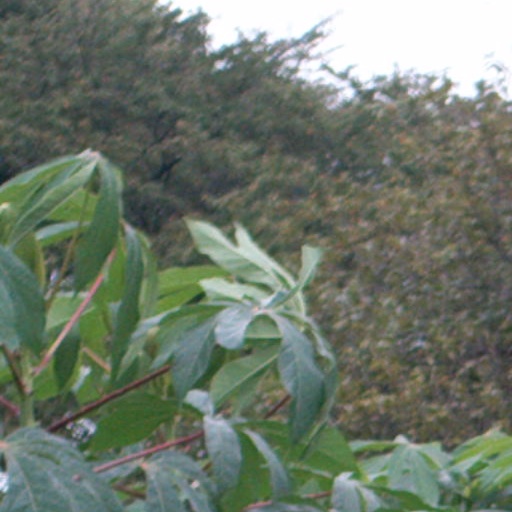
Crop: cassava